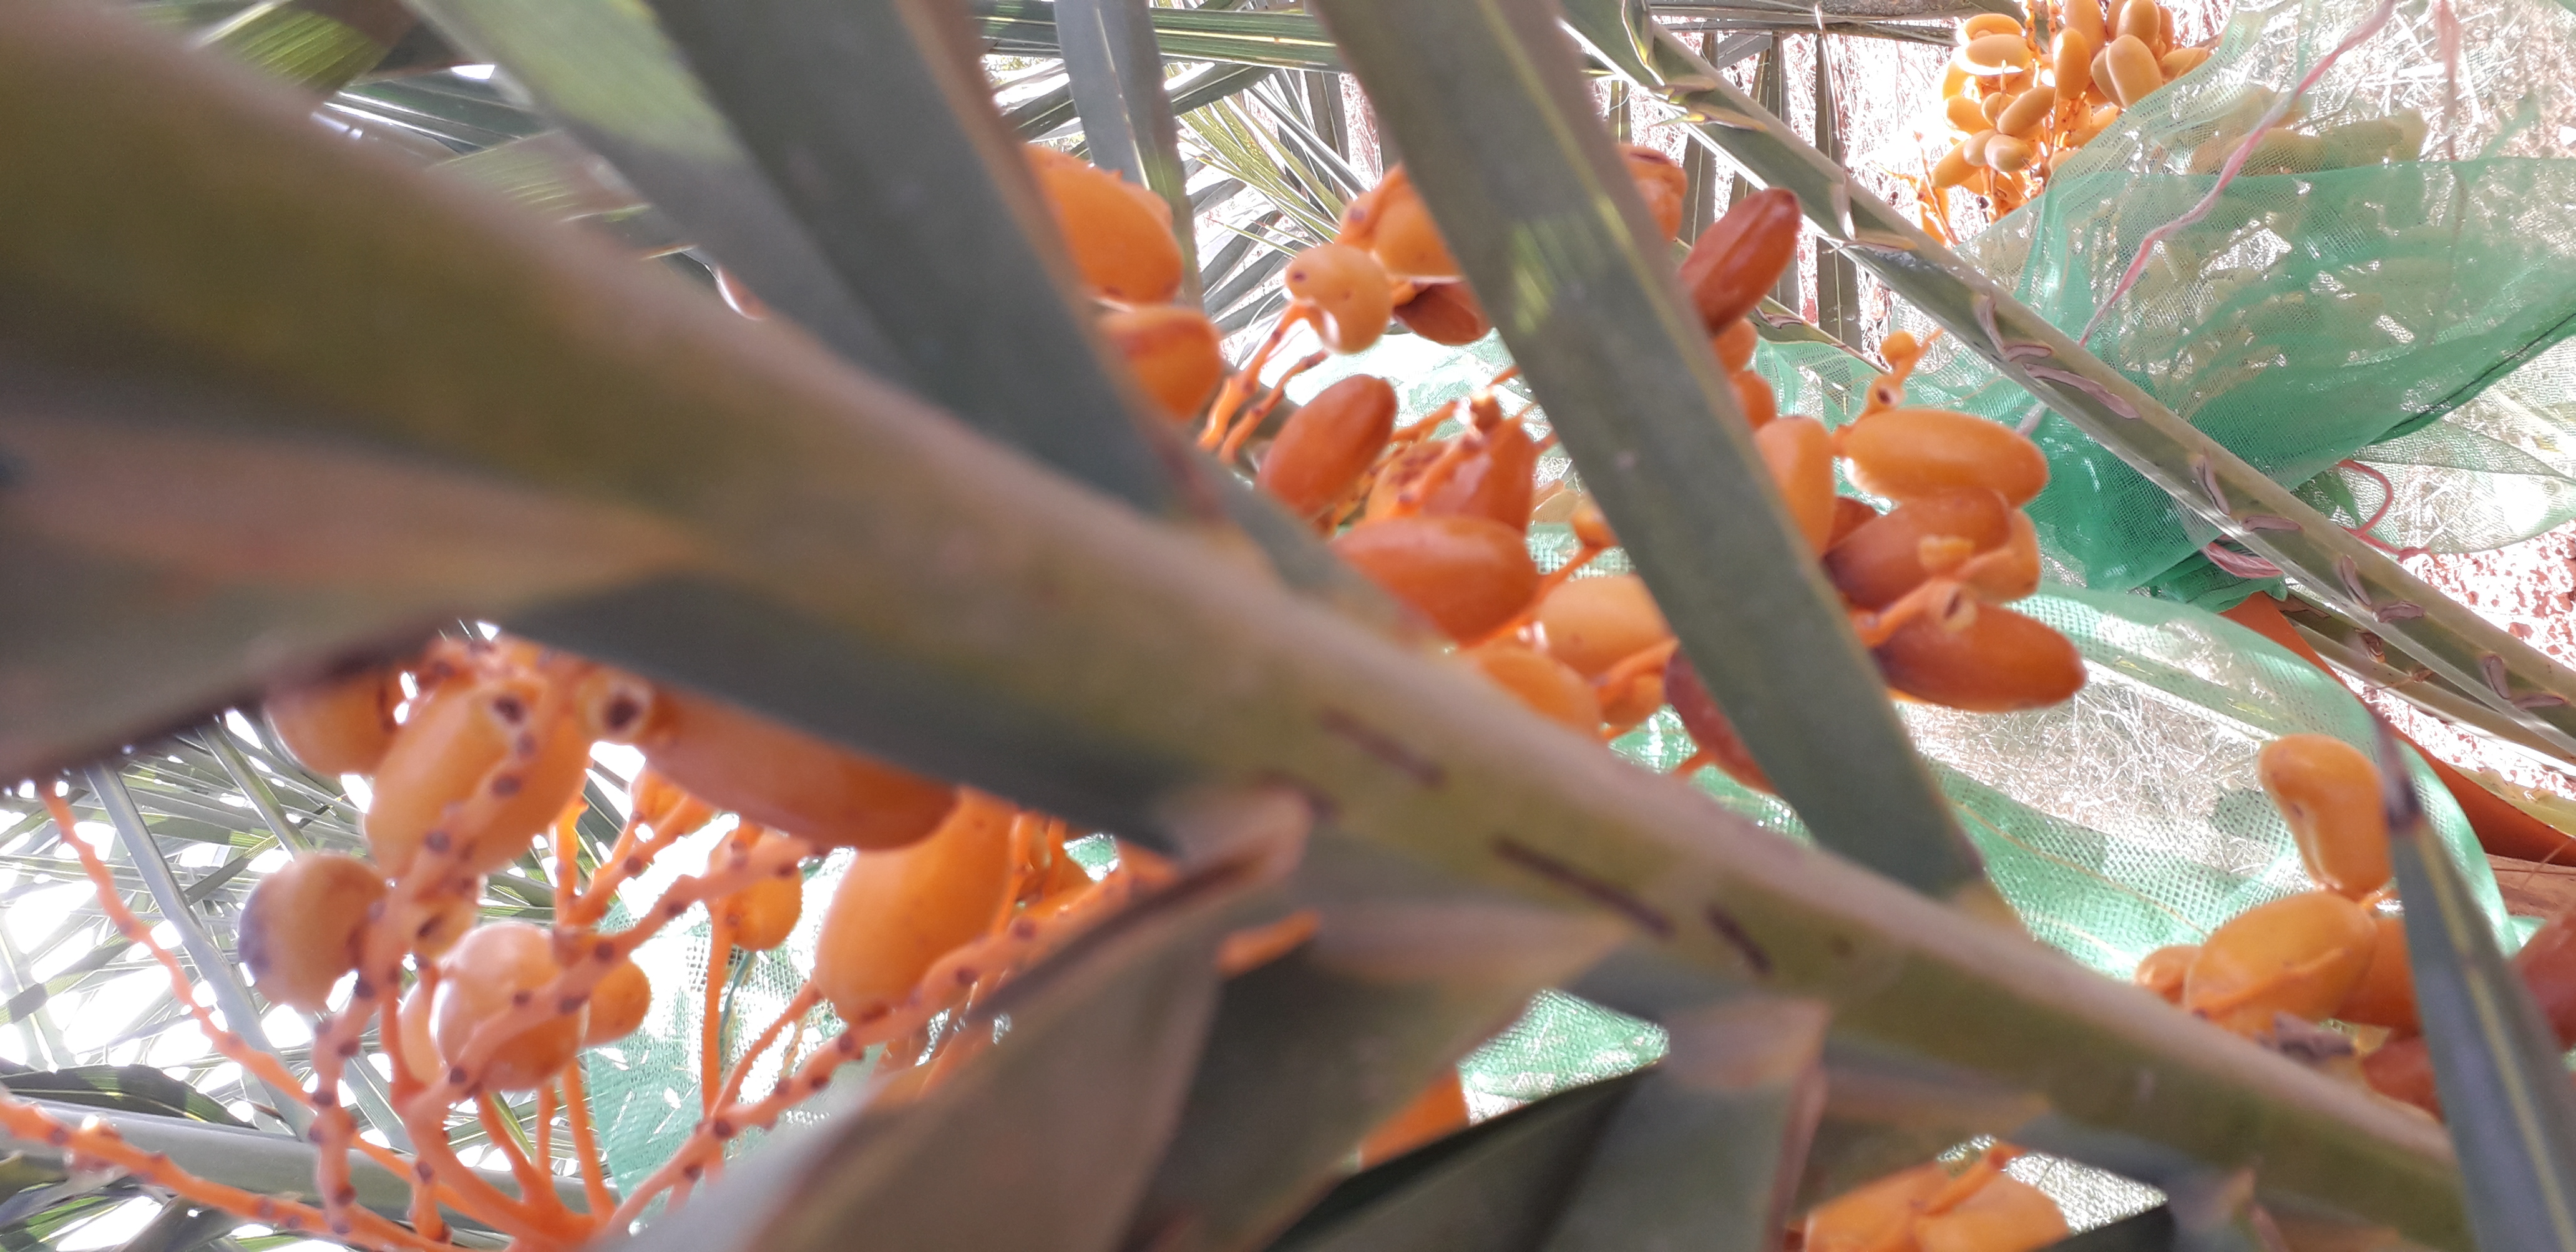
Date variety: kholt